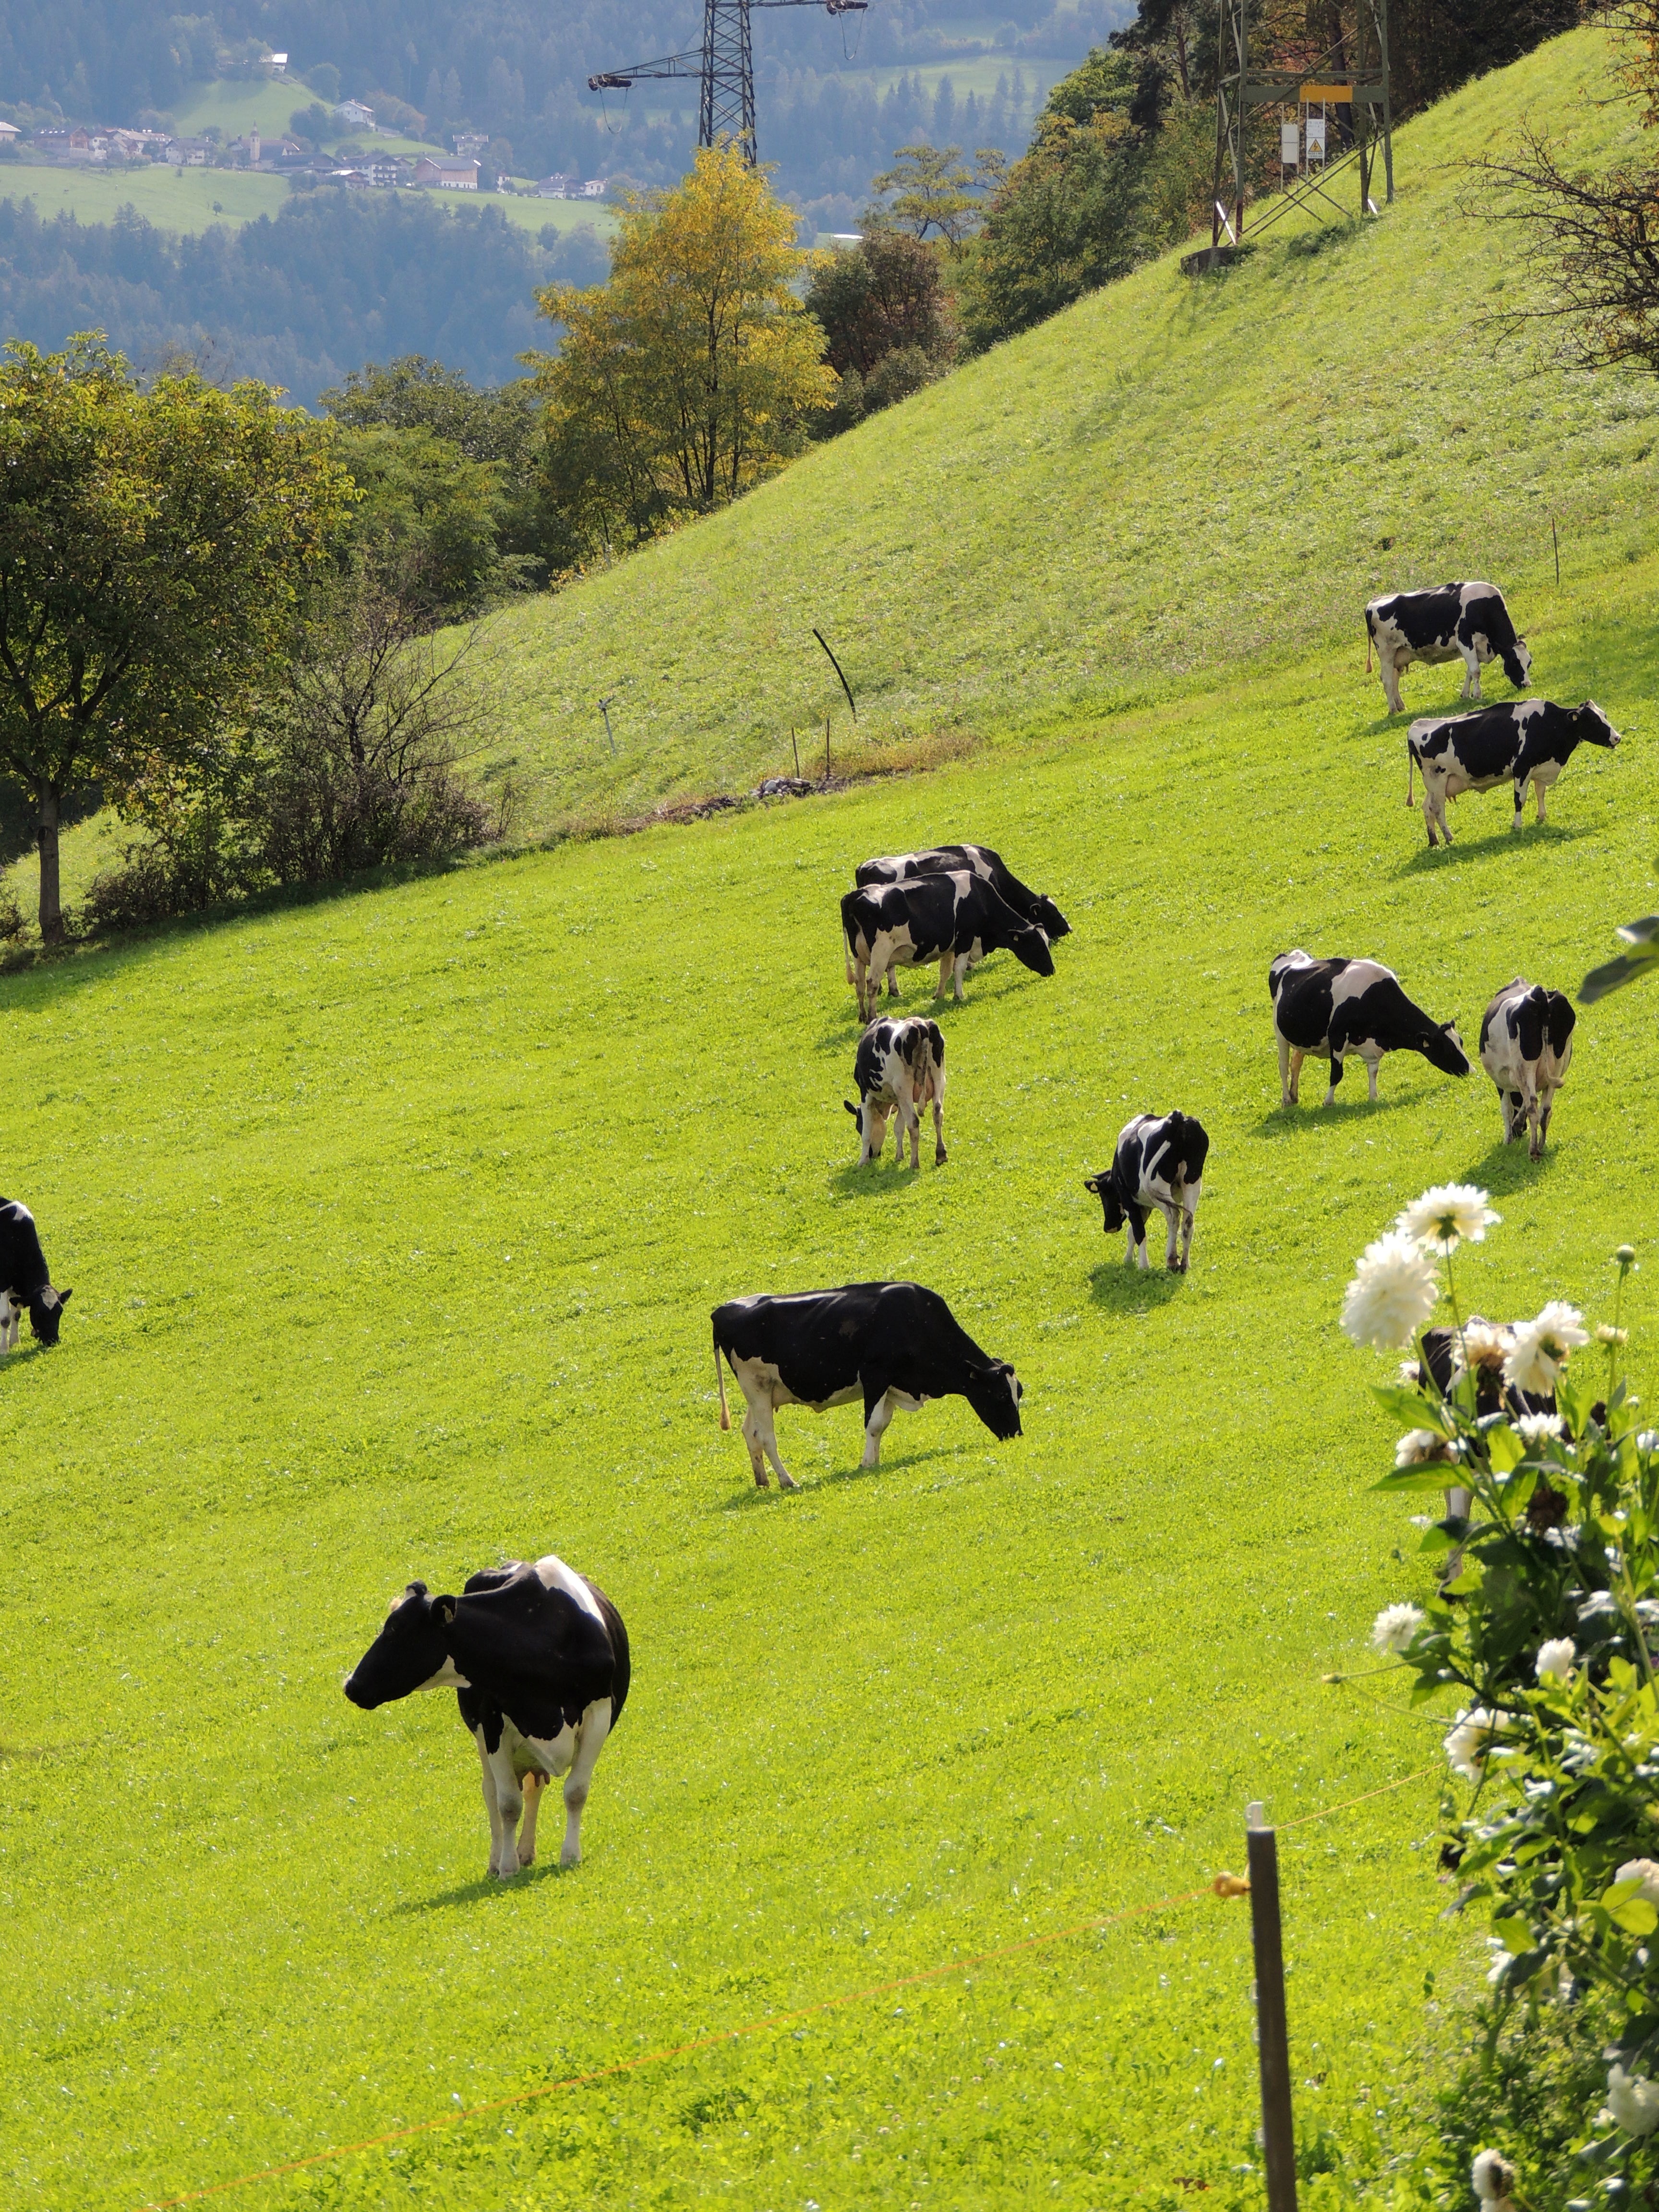
landscape, nature, grass, field, farm, lawn, meadow, flower, herd, pasture, grazing, sheep, agriculture, cows, grassland, sheeps, habitat, ecosystem, recovery, rural area, natural environment, cattle like mammal